John Gibson Lockhart

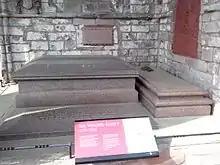
Scott family graves at Dryburgh Abbey – Lockhart's grave is on the right; the largest is that of Sir Walter and Lady Charlotte Scott; the inscribed slab covers the Scott's son's grave, Lieutenant Colonel Sir Walter Scott

At this time he was living at 25 Northumberland Street in Edinburgh's New Town. In 1825 he sold the house to Andrew and George Combe.